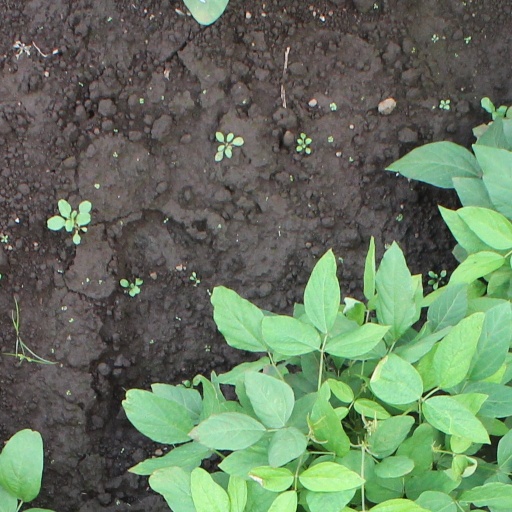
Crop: soybean